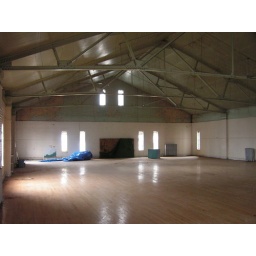
huge 2nd floor of building in armory